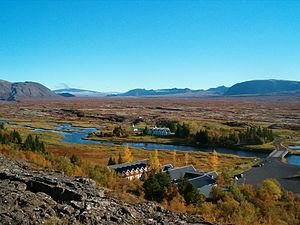
Cet article recense les sites inscrits au patrimoine mondial en Islande.
Le « Cercle d'or » est une expression désignant les trois sites touristiques les plus fréquentés d'Islande : Þingvellir, la chute de Gullfoss et le champ géothermique de Geysir.
L'Islande compte trois parcs nationaux.
Þingvellir, toponyme islandais signifiant littéralement « plaines du Parlement », est un site historique et un parc national du sud-ouest de l'Islande, non loin de la capitale, Reykjavik.